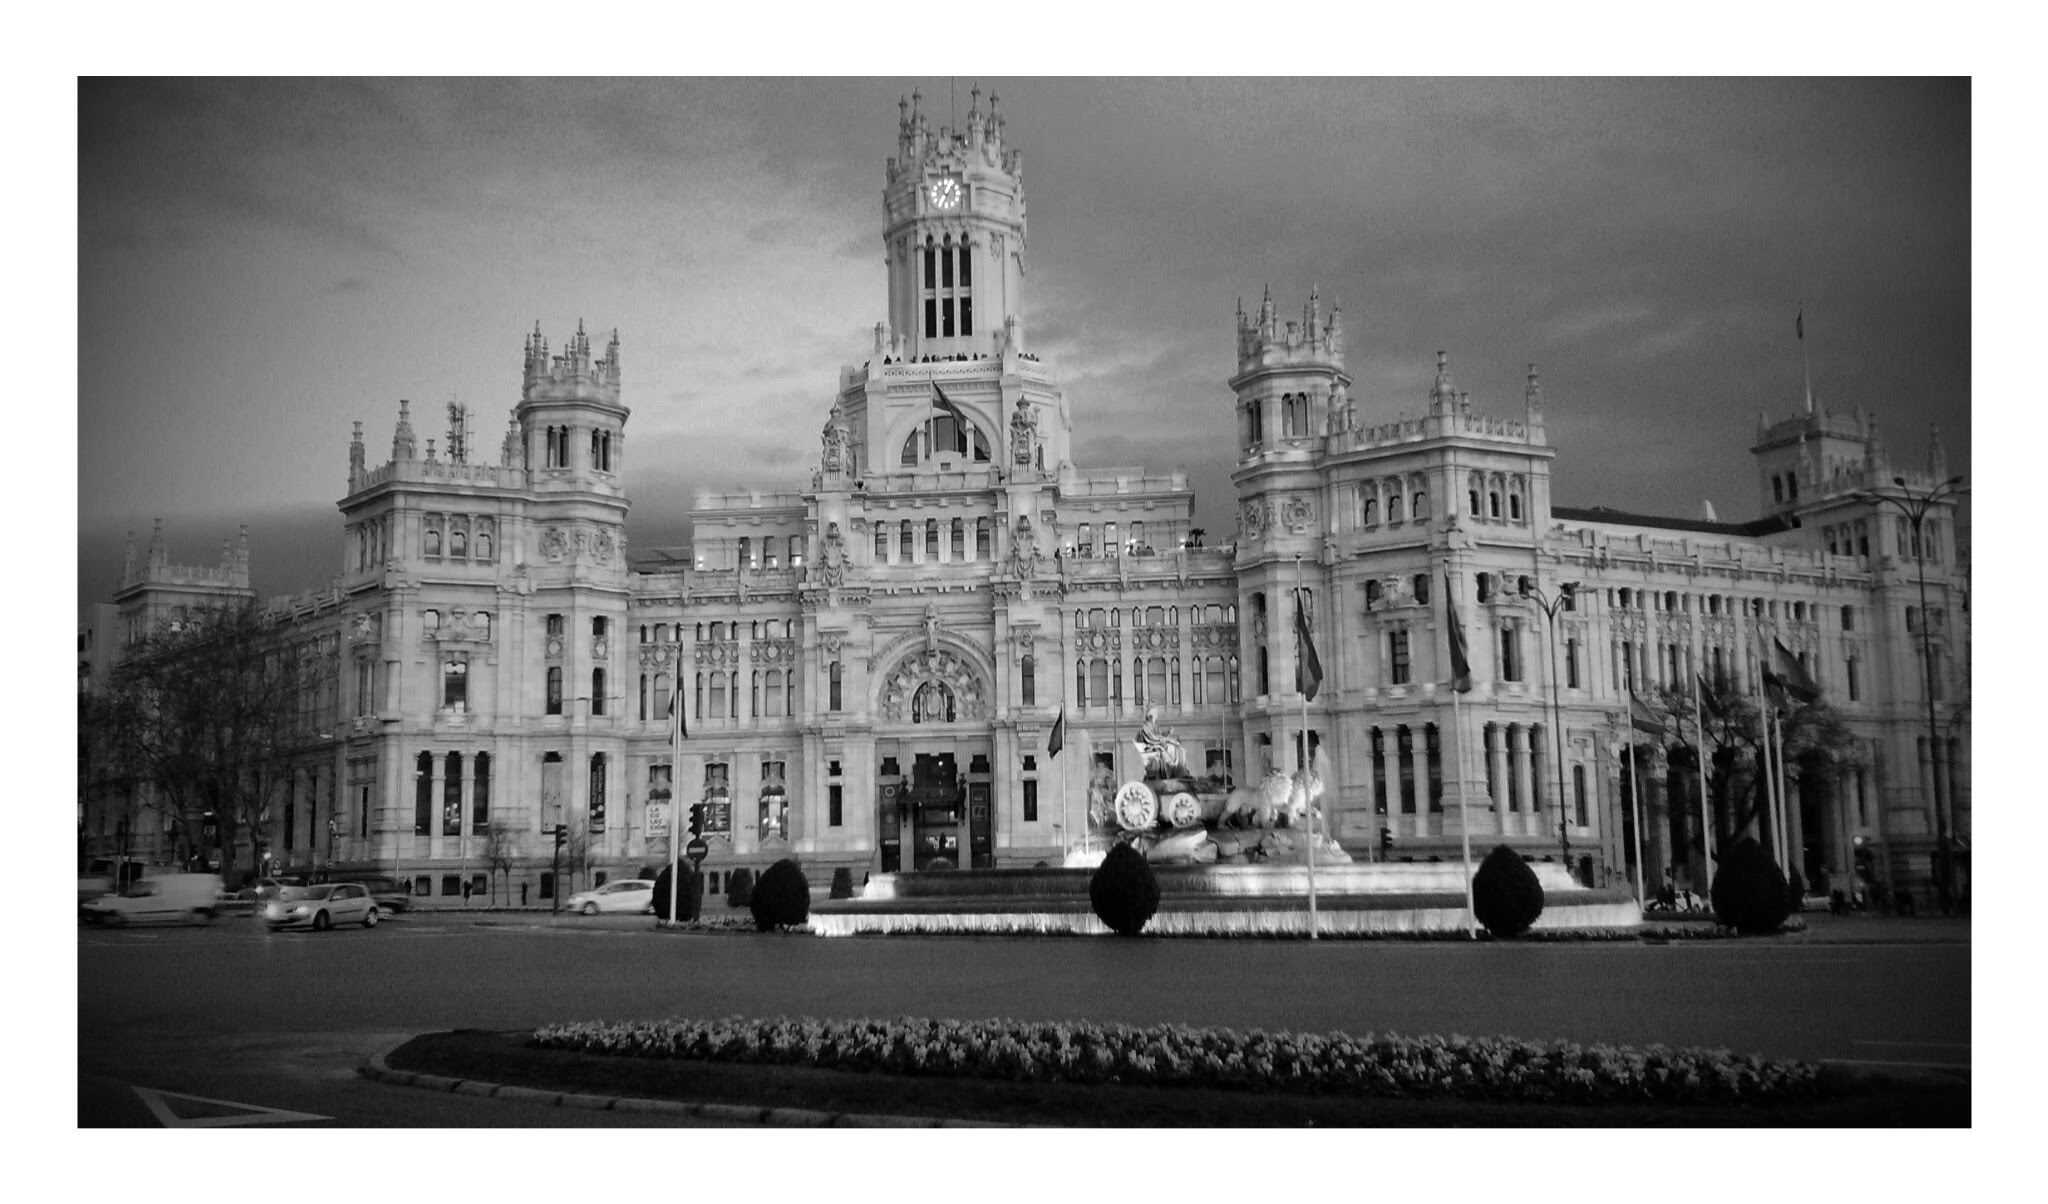
post, black and white, architecture, photography, building, palace, city, facade, monochrome, madrid, photograph, cibeles, urban landscape, cybele monument, monochrome photography